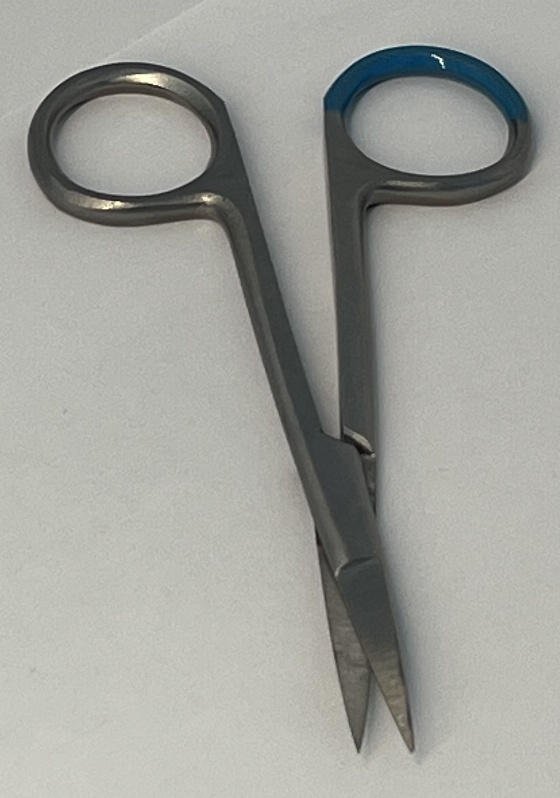
Hinged instrument state: open